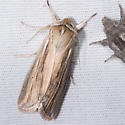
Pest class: wheathead_armyworm_Dargida_diffusa